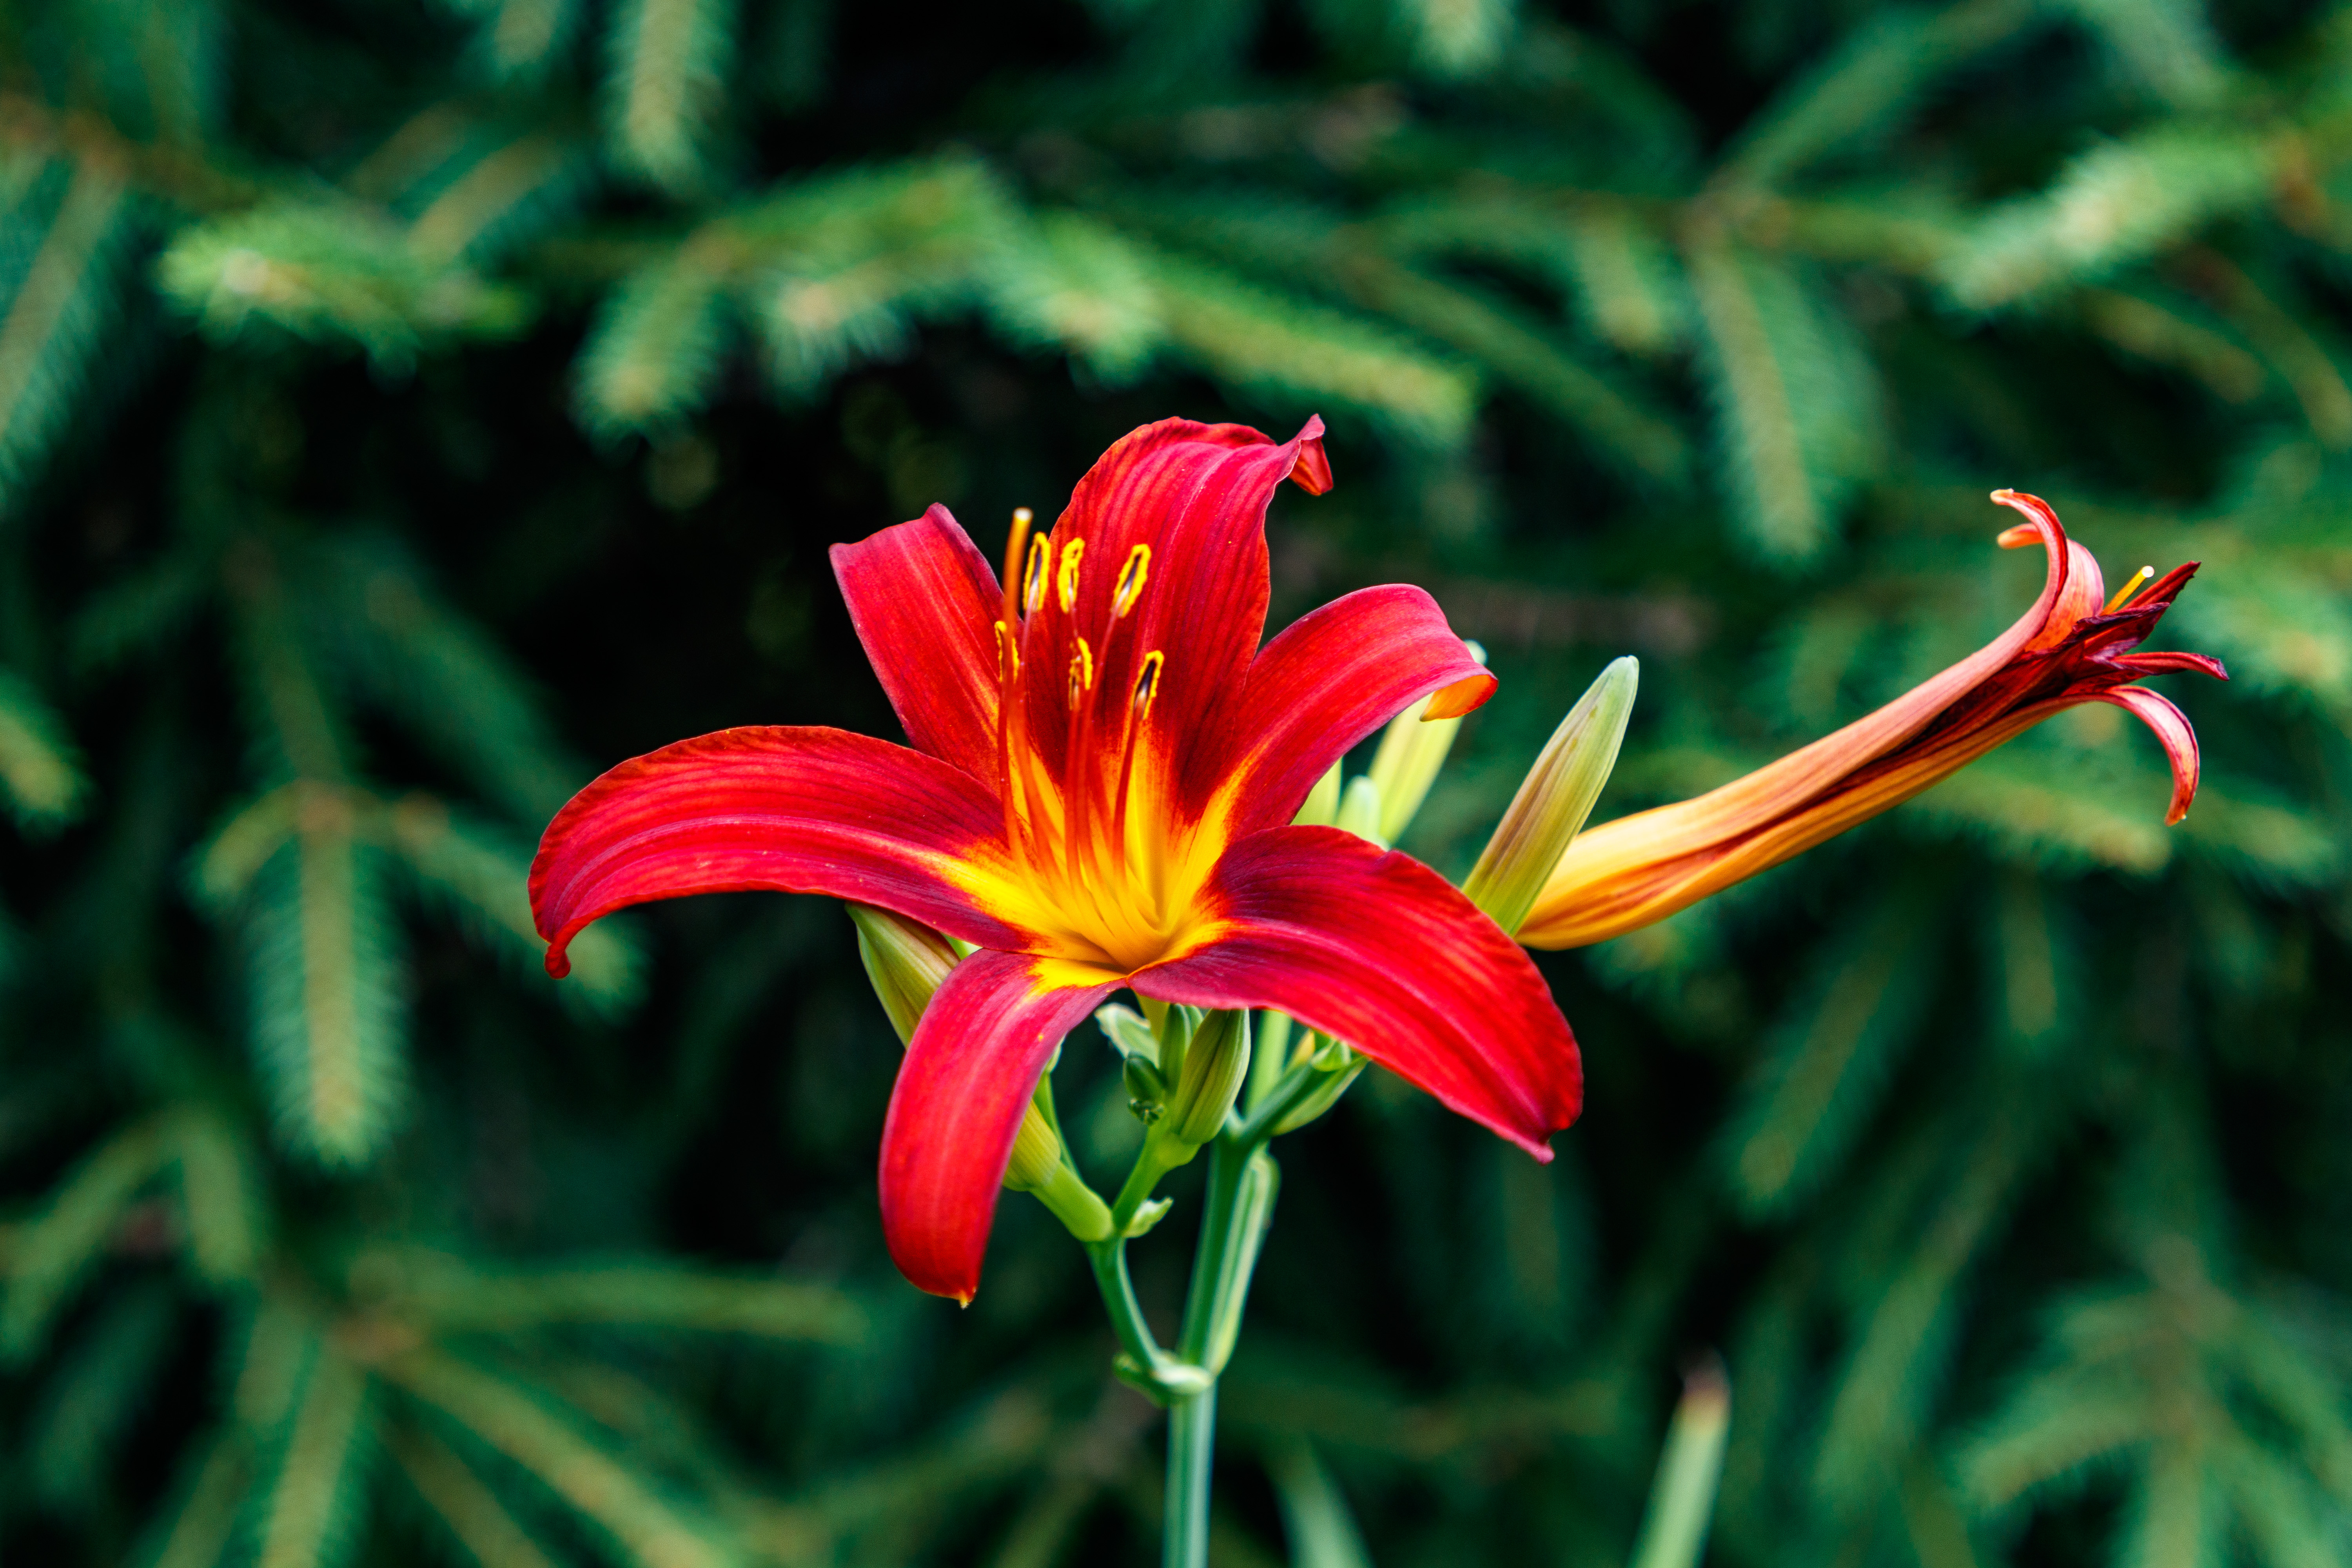
flowers, petals, nature, colorful, flower, flower garden, smell, living, happiness, summer, bloom, plants, garden, village, rural area, vegetation, petal, daylily, botany, terrestrial plant, lily, flowering plant, spring, lily family, plant stem, monocotyledon, vascular plant, orange lily, annual plant, coquelicot, perennial plant, Pedicel, herbaceous plant, alstroemeriaceae, macro photography, pollen, malvales, wildflower, hippeastrum